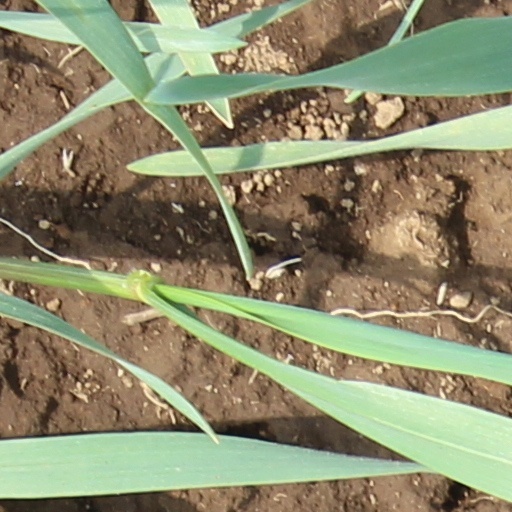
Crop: wheat